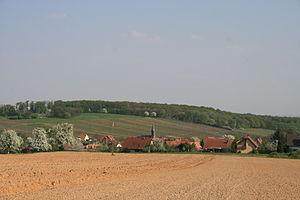
Cleebourg, Alsace